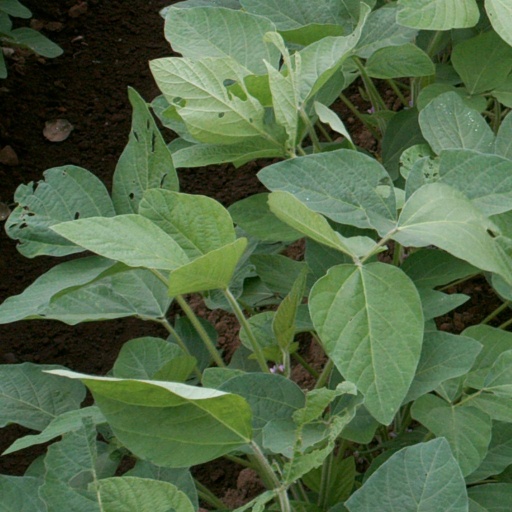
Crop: soybean